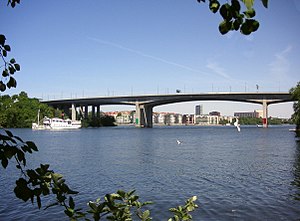
Essingesundet
Essingesundet med Gröndalsbron, set mod øst.
Essingesundet er et sund i Mälaren som ligger mellem øen Stora Essingen og bydelen Gröndal i Stockholms kommun i Sverige. Sundet er 14–17 meter dybt og krydses af Gröndalsbron som har en gennemsejlingshøjde på 26 meter.